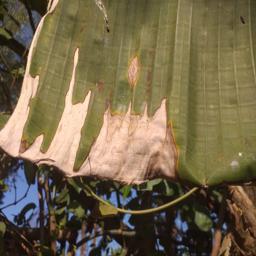
Label: MALBHOG LEAF